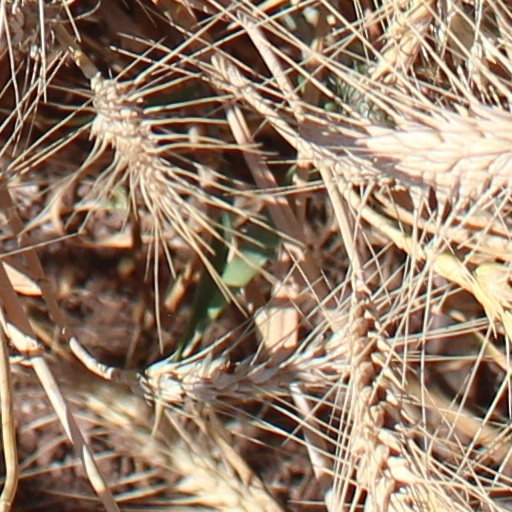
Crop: wheat